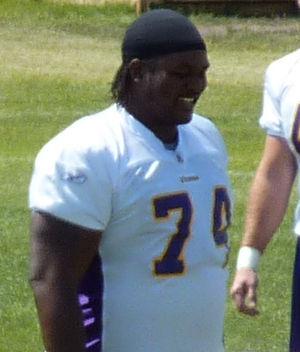
Un offensive tackle, tackle ou bloqueur au Canada, est un joueur de football américain ou de football canadien.
Bryant Douglas McKinnie est un joueur américain de football américain.